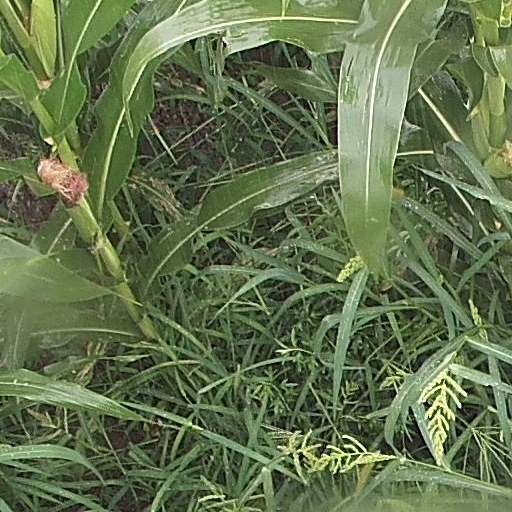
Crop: maize; corn